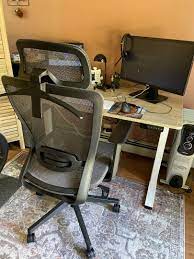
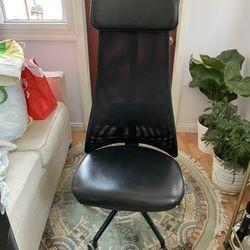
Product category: items_chair
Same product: no